Fugitive Pieces

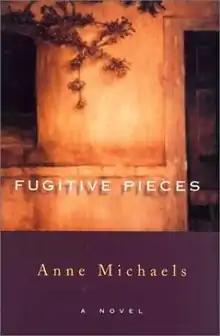
First edition (publ. McClelland & Stewart)

Fugitive Pieces is a novel by the Canadian poet and novelist Anne Michaels. The story is divided into two sections. The first centers around Jakob Beer, a Polish Holocaust survivor, while the second involves a man named Ben, the son of two Holocaust survivors. It was first published in Canada in 1996 and was published in the United Kingdom the following year. The novel has won awards such as Books in Canada First Novel Award, the Trillium Book Award, Orange Prize for Fiction, Guardian Fiction Prize and the Jewish Quarterly-Wingate Prize. It was on Canada's bestseller list for more than two years and has been translated into over 20 different languages.